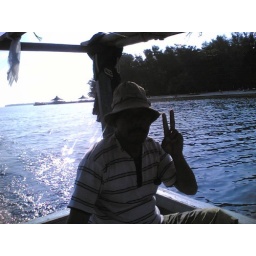
the boat we went in to the sandy beach